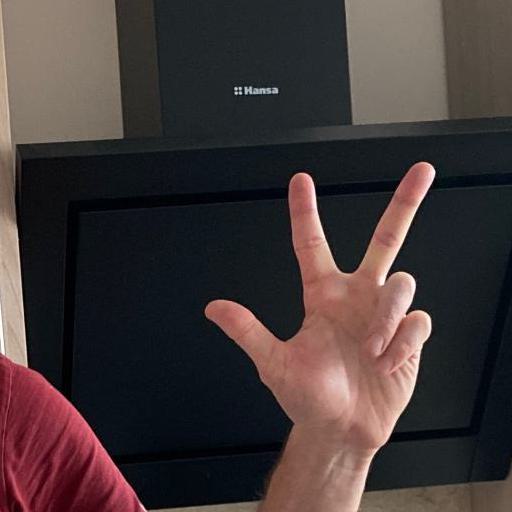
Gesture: three2